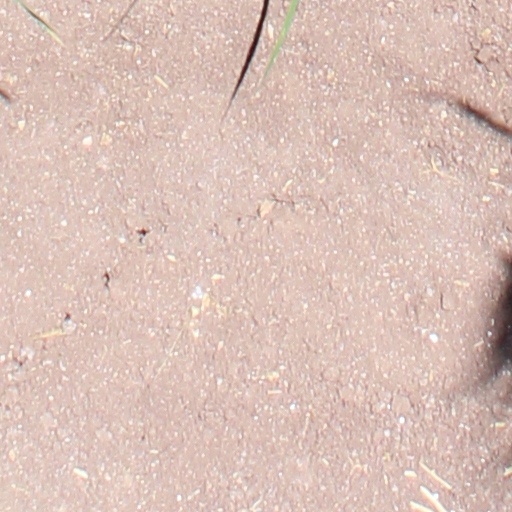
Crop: wheat